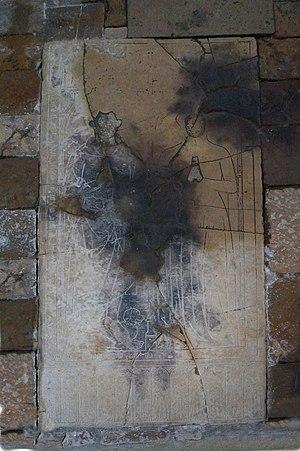
Dalle funéraire de Girard d'Auguy et de sa femme.- Église Notre-Dame de Saint-Père, Saint-Père(Yonne) Yonne Bourgogne, France This building is classé au titre des Monuments Historiques. It is indexed in the Base Mérimée, a database of architectural heritage maintained by the French Ministry of Culture,
L'église Notre-Dame de Saint-Père est une église située à Saint-Père dans le Morvan, dans l'Yonne en France.